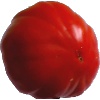
Label: Tomato 3